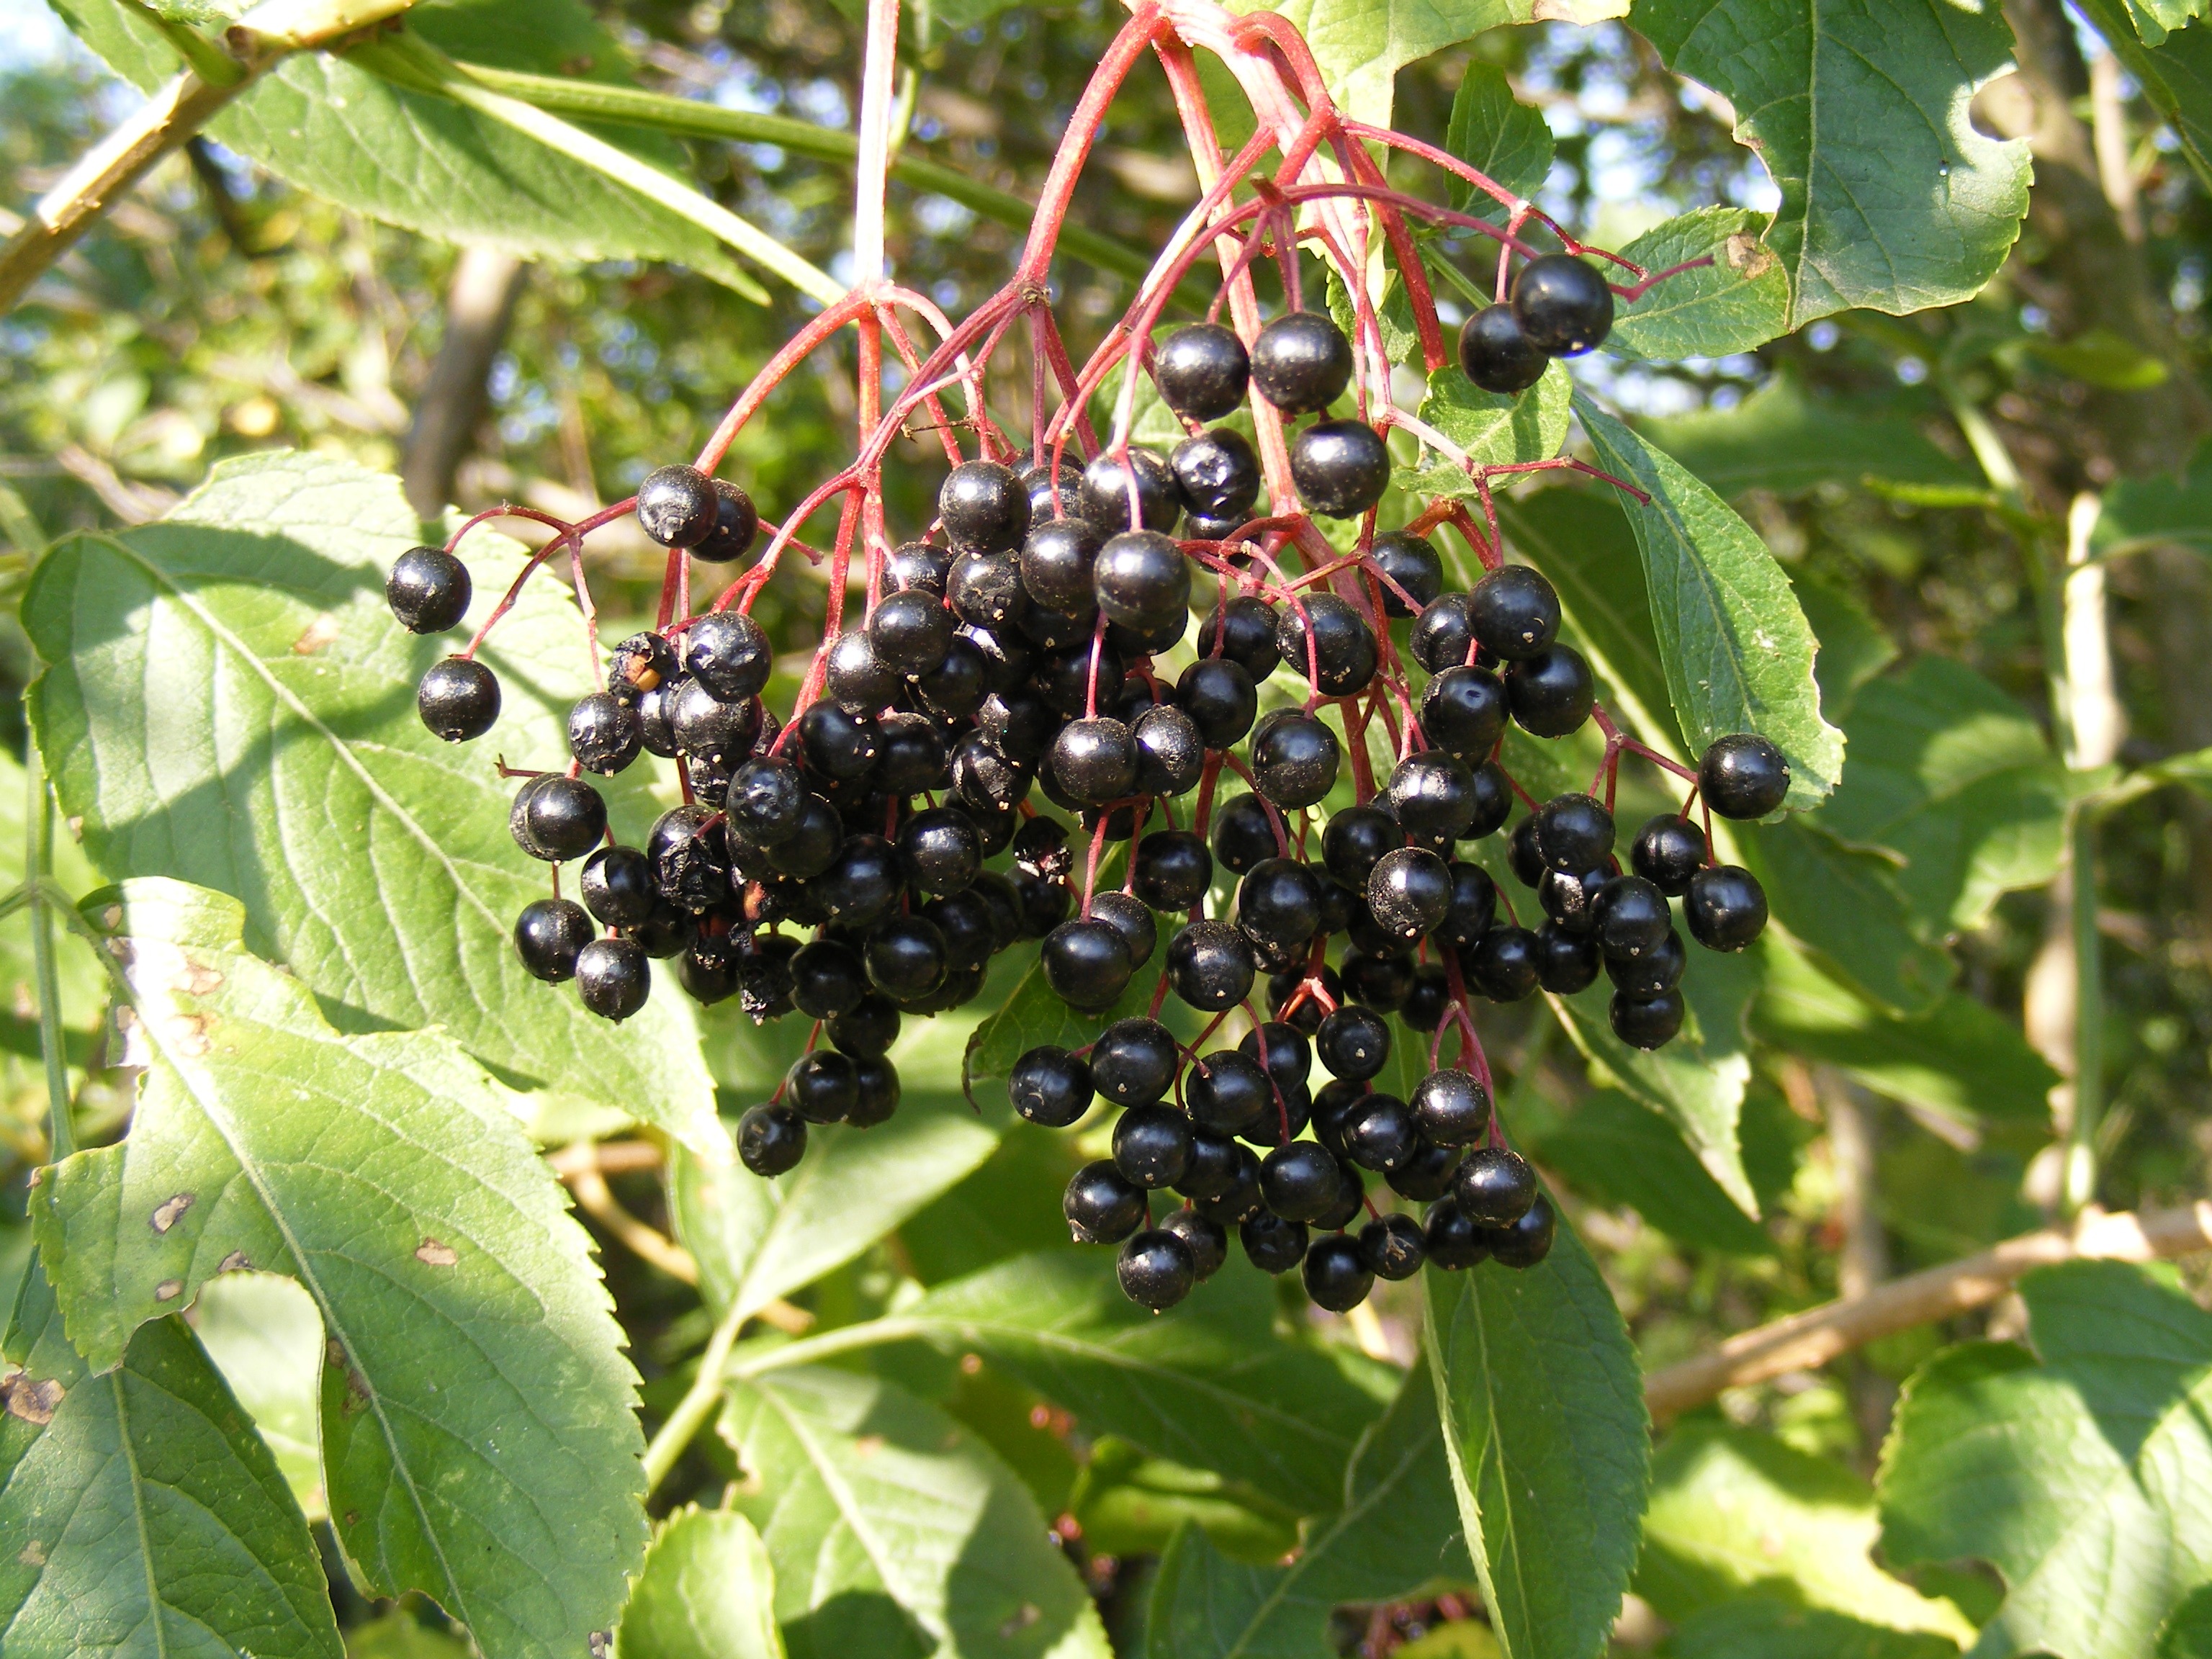
plant, fruit, berry, flower, food, green, produce, black, blackberry, plants, elder, sunny, berries, shrub, common, flowering plant, elderberry, currant, chokecherry, huckleberry, chokeberry, land plant, zante currant, chinese hawthorn, schisandra, red mulberry